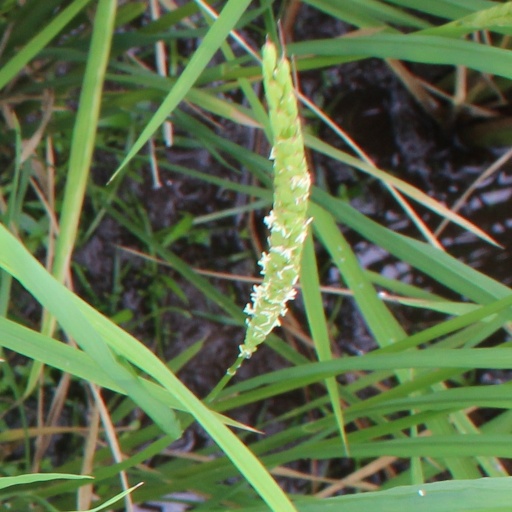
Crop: rice